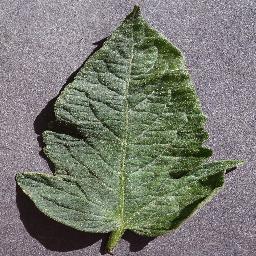
Label: Tomato___healthy